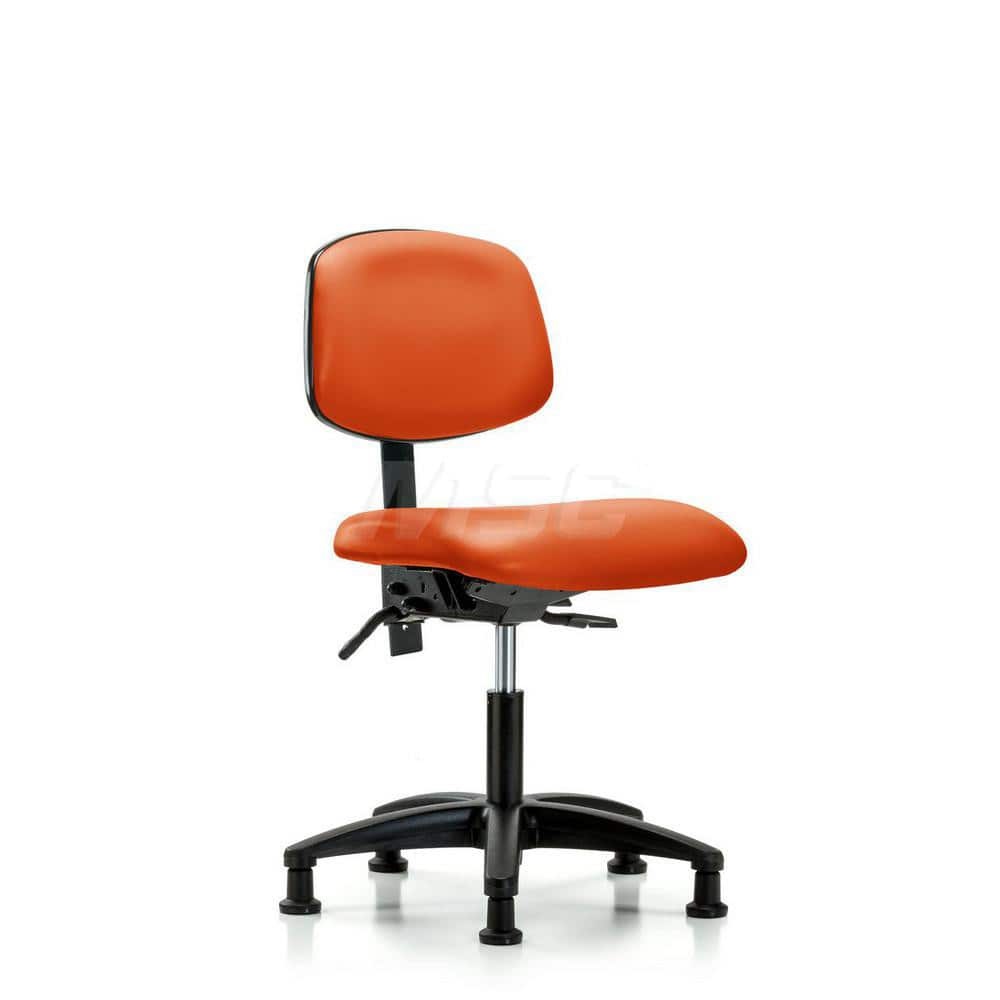
Task Chair: Vinyl, Orange Kist
Item #: 10860088 Brand: Blue Ridge Ergonomics Model #: MSC46024 Product Specifications Type Ergonomic Multifunction Chair Color Orange Kist Seat Material Vinyl Overall Depth (Inch) 24 Overall Width (Decimal Inch - 4 Decimals) 27.0000 Overall Width (Inch) 27 Base Material Black Nylon Base Type Black Nylon Features Stationary Glides Fractional Overall Height Range 18 to 23
Brand: Blue Ridge Ergonomics
Category: Furniture > Office Furniture